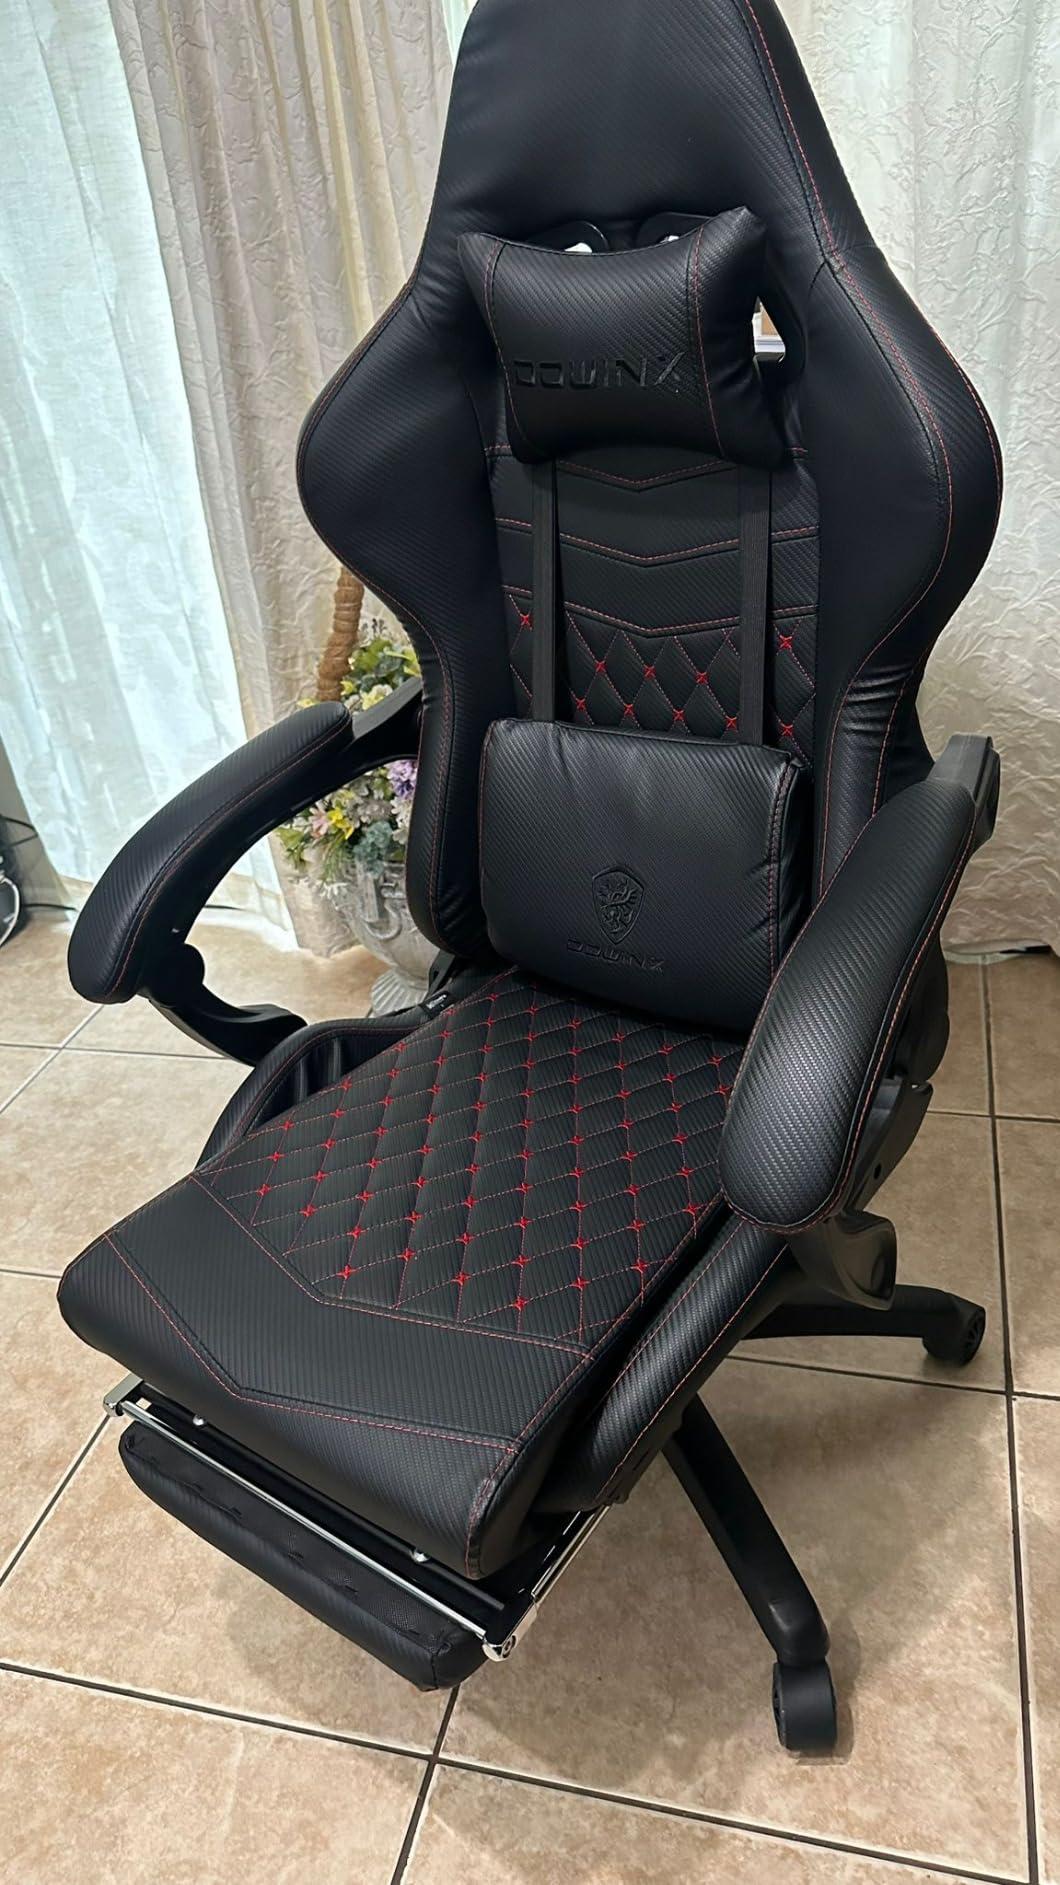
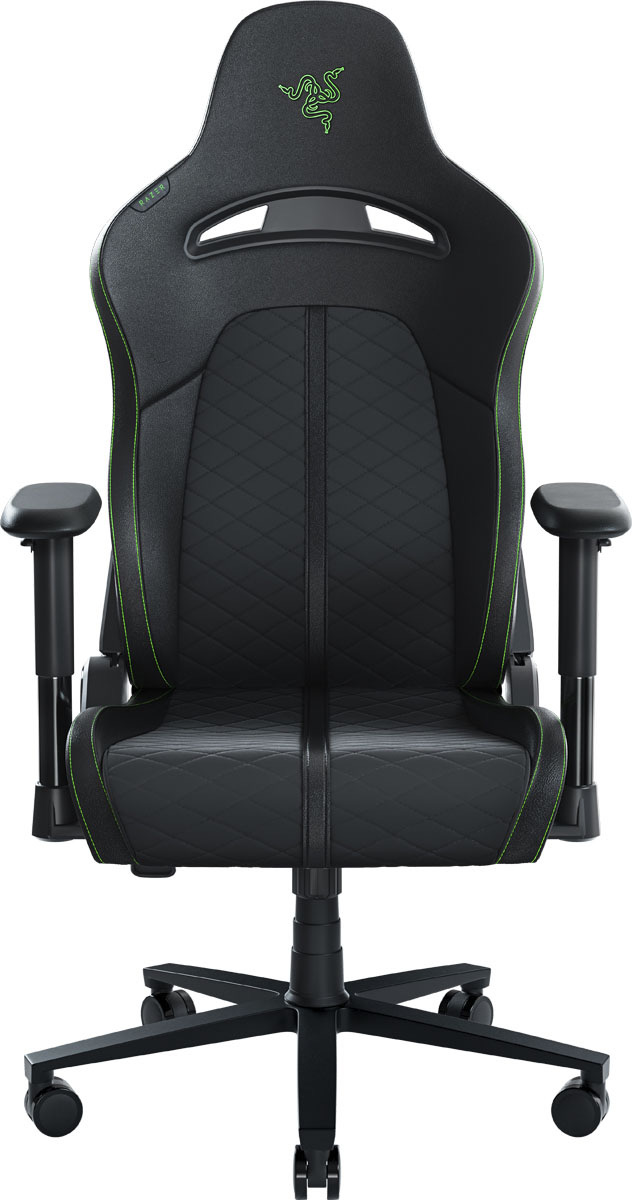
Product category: items_chair
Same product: no